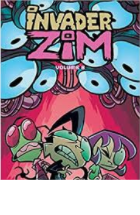
Portrait style: Cartoon Portrait